Meek Mansion

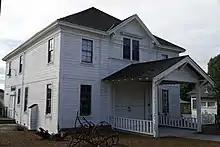
Meek Mansion's carriage house (2018)

Between 1964 and 2004, HARD spent $1.9 million in restoring the mansion, its carriage house, and grounds. After decades of review, in 2004 HARD agreed upon a deal to lease the mansion and its accompanying carriage house to the historical society for 25 years. HARD would continue to manage the accompanying acreage of park land surrounding the mansion and would continue to be consulted by the historical society with respect to planning and completing renovations. As of 2009, HAHS was reported to have spent about $600,000 in restorations, some of which involved upgrading the heating and plumbing systems. Completion of the restoration work will require an estimated $1 million to $1.5 million.